Snowglobe (film)

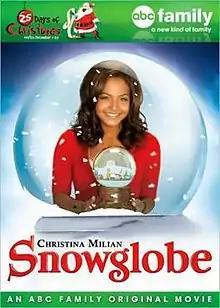
Promotional poster

Snowglobe is a 2007 television film directed by Ron Lagomarsino and starring Christina Milian, Josh Cooke and Matt Keeslar. The film was produced by ABC Family and first aired on December 15, 2007, in their 25 Days of Christmas programming block.